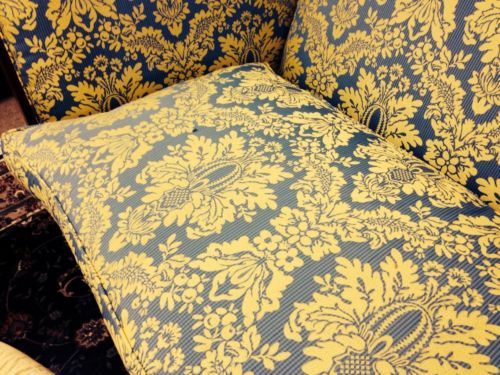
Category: sofa